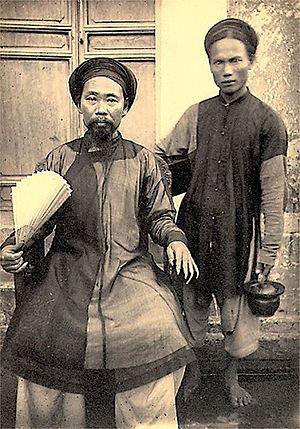
A chef de canton environs Nam Dinh
L’Indochine française est un territoire de l'ancien empire colonial français, dont elle était la possession la plus riche et la plus peuplée. Officiellement nommée Union indochinoise puis Fédération indochinoise, elle fut fondée en 1887 et regroupait, jusqu'à sa disparition en 1954, diverses entités possédées ou dominées par la France en Extrême-Orient : trois pays d'Asie du Sud-Est aujourd'hui indépendants, le Vietnam, le Laos et le Cambodge, ainsi qu'une portion de territoire chinois située dans l'actuelle province du Guangdong.